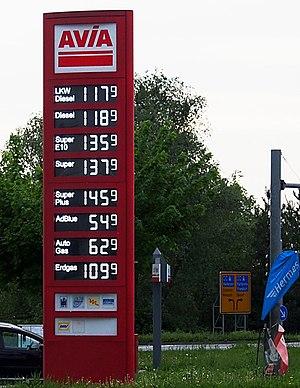
AVIA International est un groupement de 90 sociétés pétrolières présentes dans 15 pays européens avec plus de 3000 stations-service à distributeur d'essence. C'est également une enseigne sous laquelle celles-ci opèrent.